The Tale of the Pie and the Patty-Pan

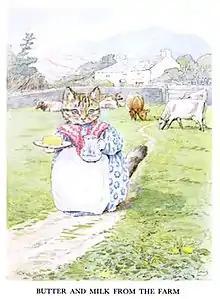
The stolid-looking house at Hill Top, the grazing cows, and the cat "impart a sense of settled respectability" in the frontispiece.

The Potter family summered occasionally at Lakefield, a country house in the village of Sawrey. "They came with their servants, their carriage and pair, and Miss Potter with her pony and phaeton," a village resident recalled. "Miss Potter was about the village sketching everywhere and often came to our house."